Pushpa: The Rise

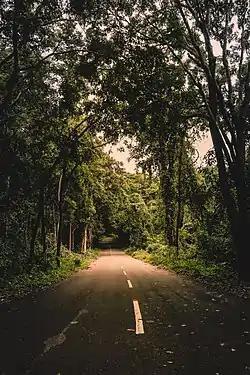

For a 6-minute action sequence in the film, the team planned to hire action choreographers from South India, instead of opting for foreign technicians. Thus, the film became a "Make In India" project, and an initiative to provide employment to the workers from the Indian film industry, after some technicians faced employment crisis due to the pandemic. This sequence was reported to be made a cost of and Allu Arjun trained intensively for it.